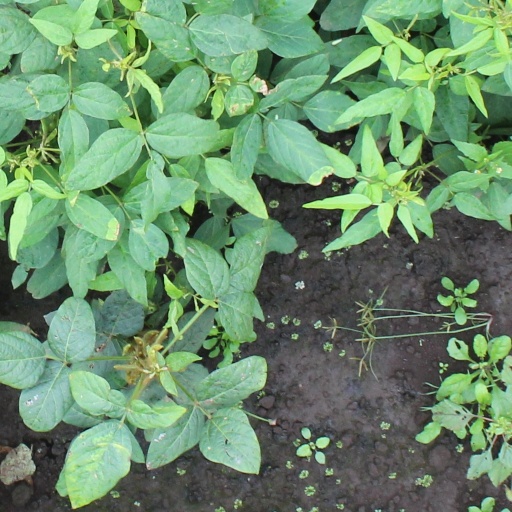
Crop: soybean